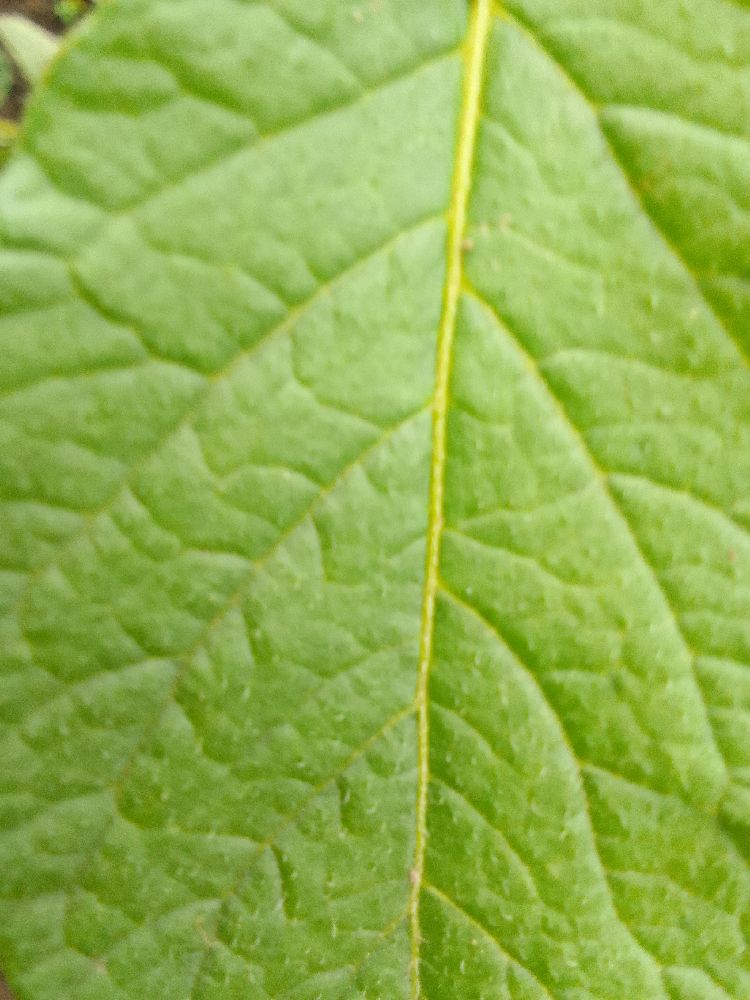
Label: Healthy